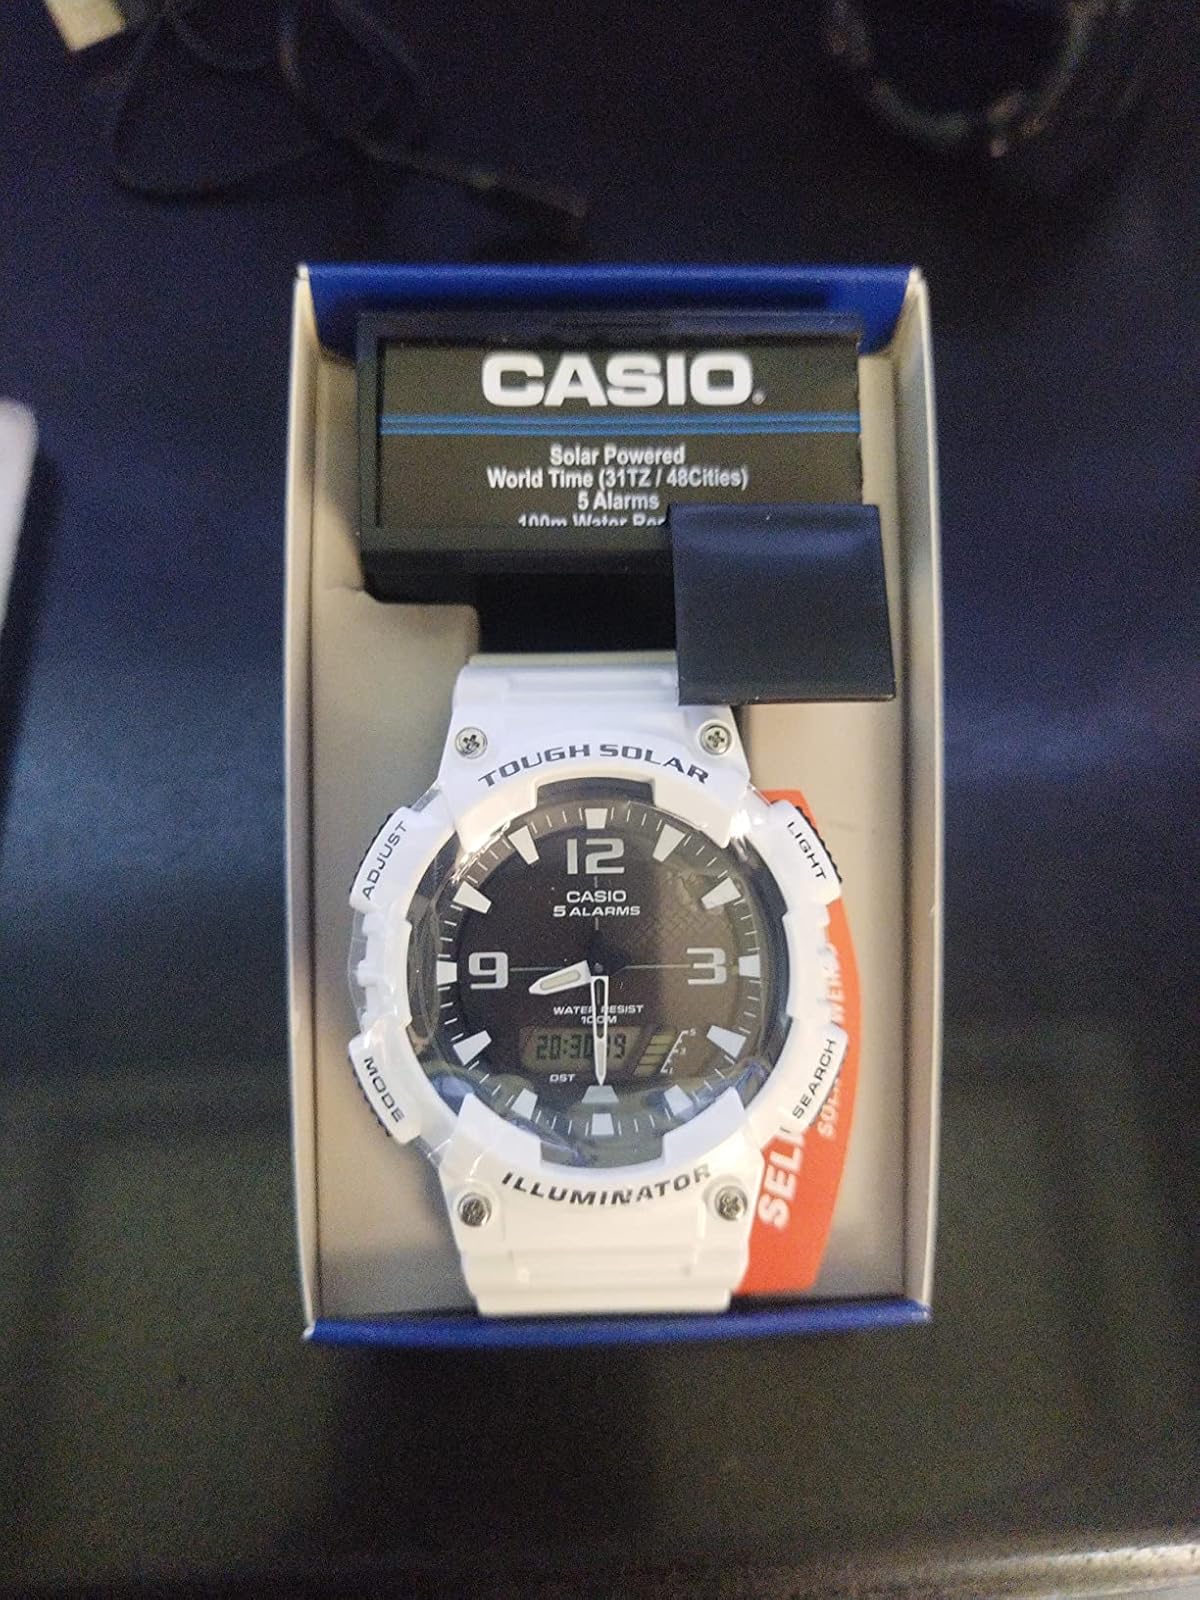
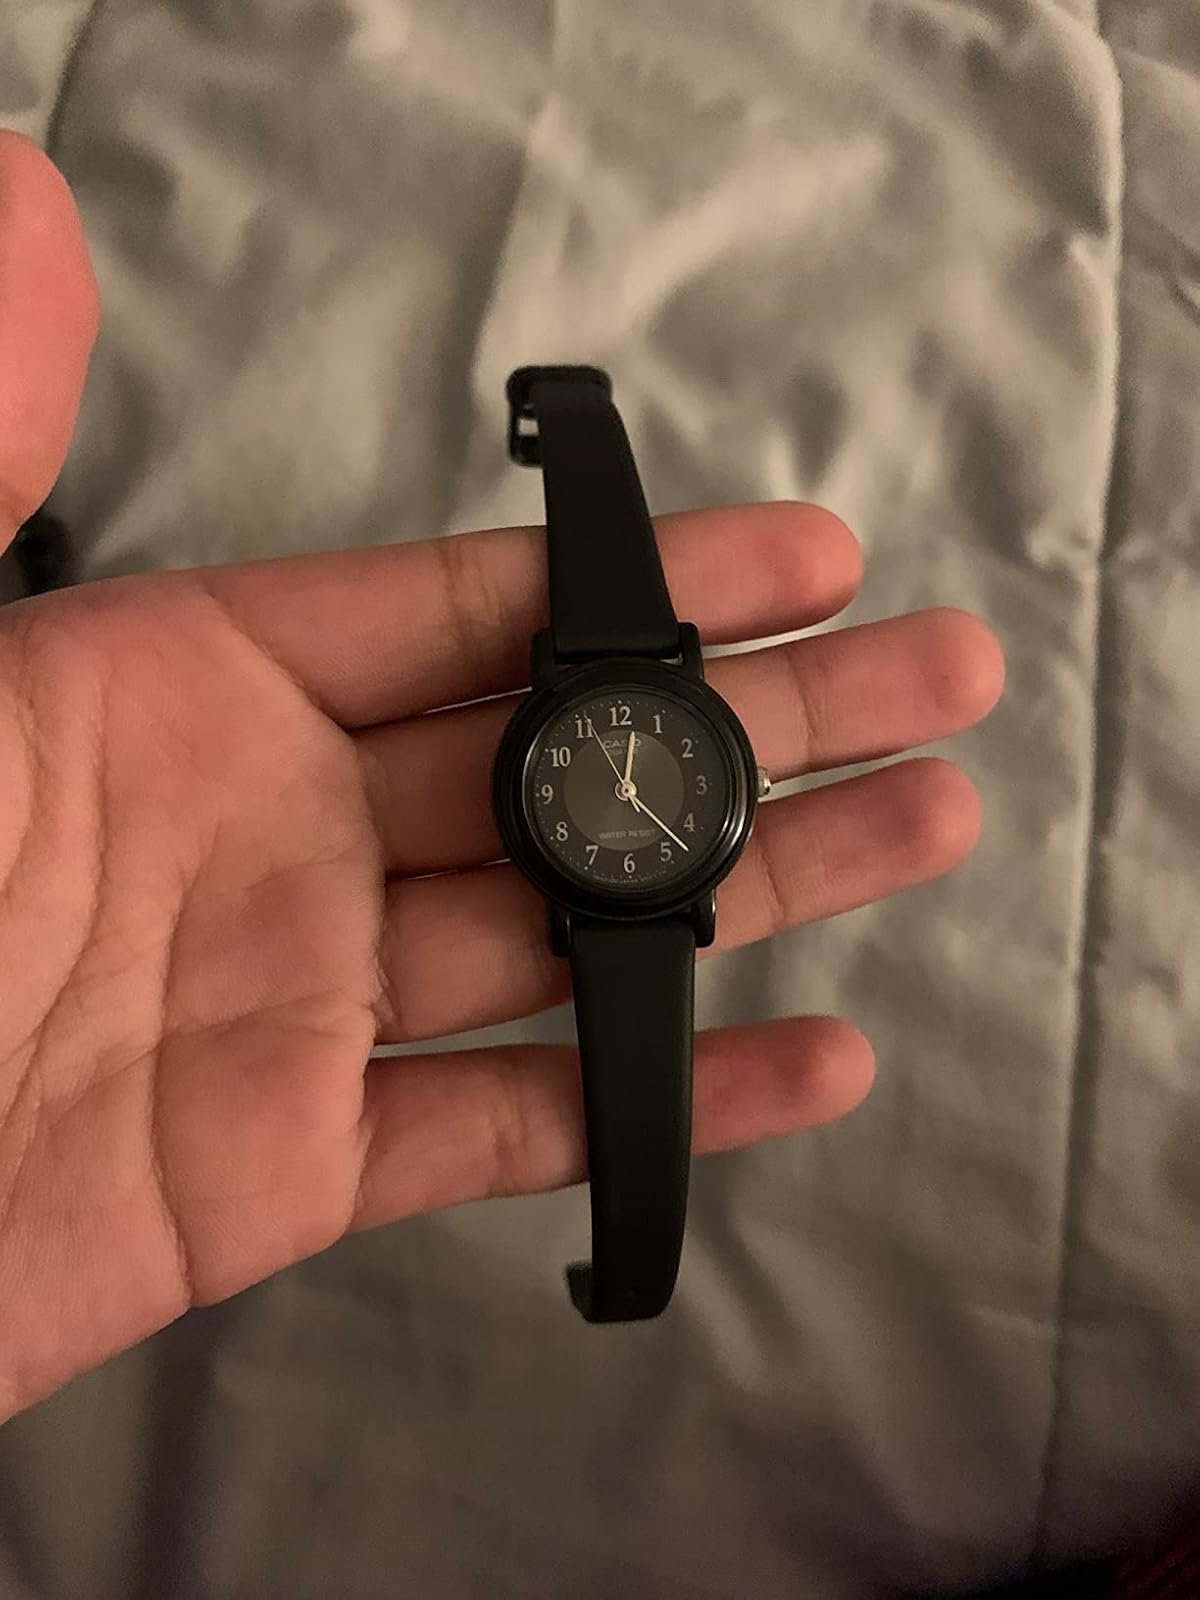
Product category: accessories_watch
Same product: no